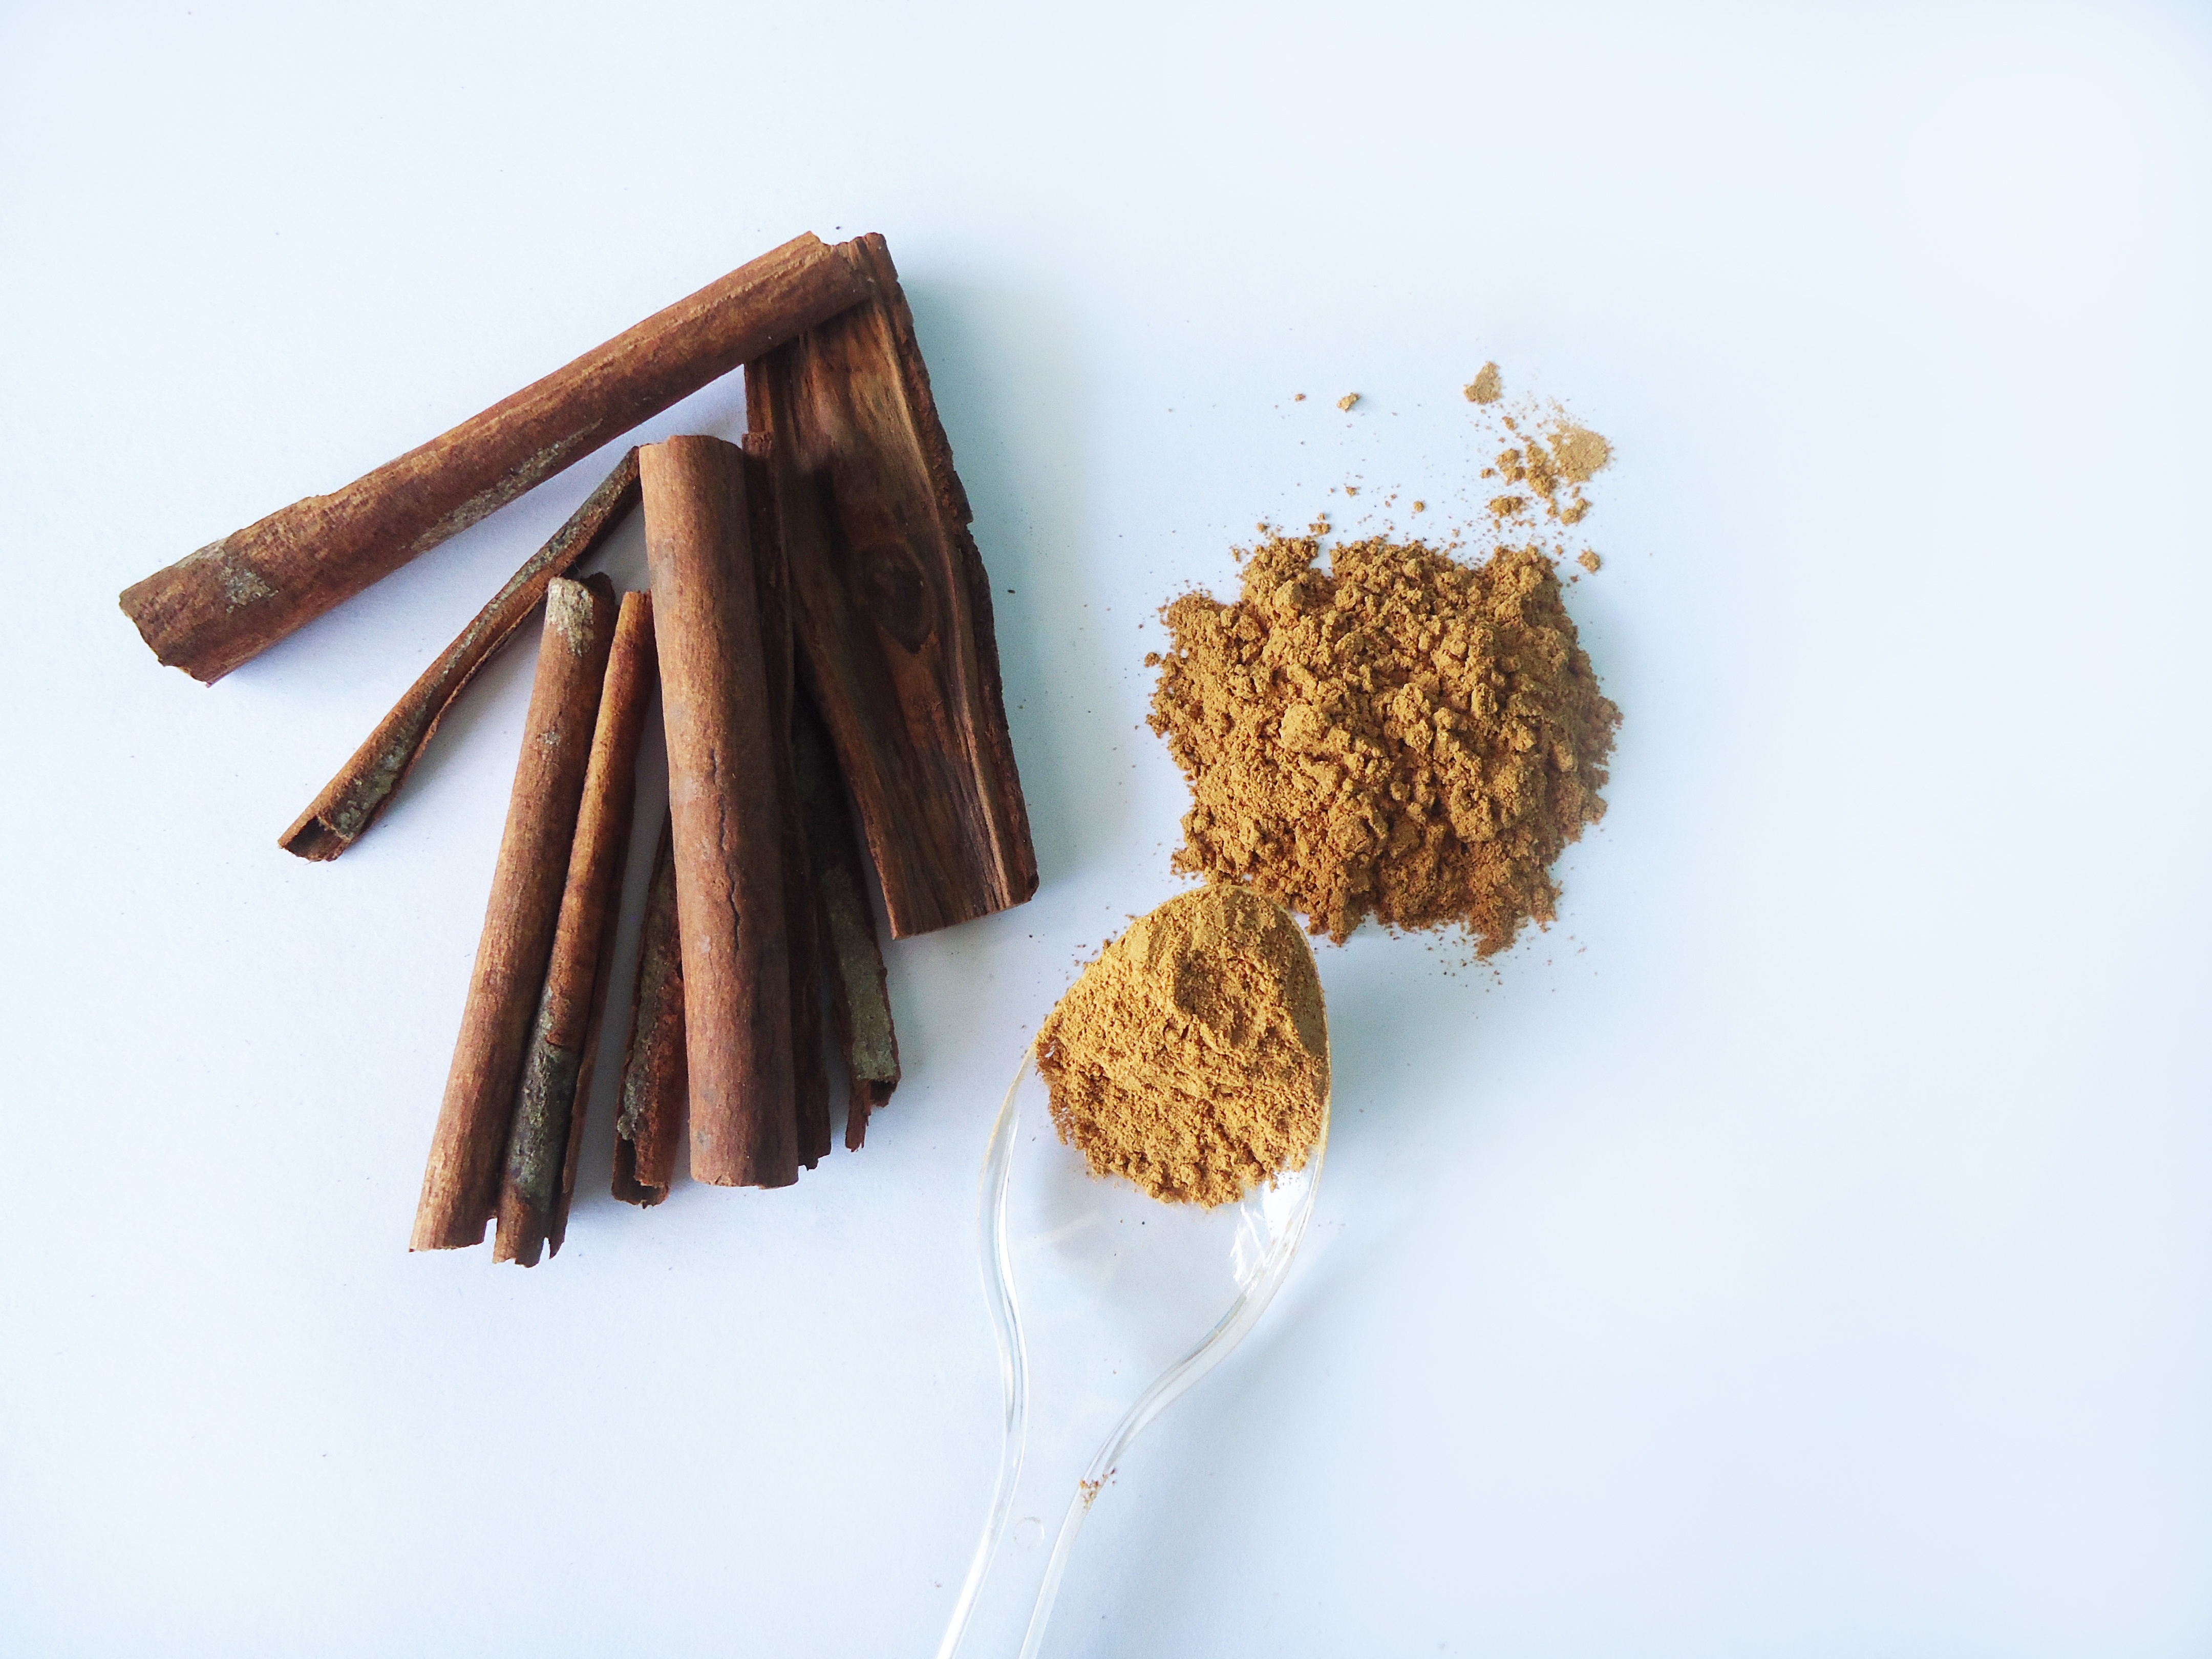
aroma, food, herb, produce, powder, cinnamon, coconut, flavor, flavoring, snack food